Takayanagi Station

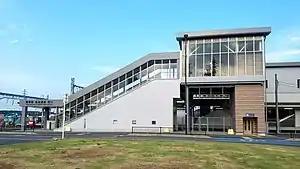
Takayanagi Station in September 2019

is a passenger railway station in the city of Kashiwa, Chiba, Japan, operated by the private railway operator Tōbu Railway. The station is numbered "TD-28".